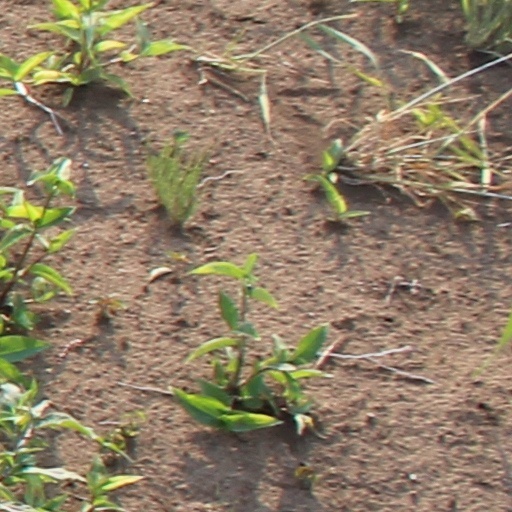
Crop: wheat